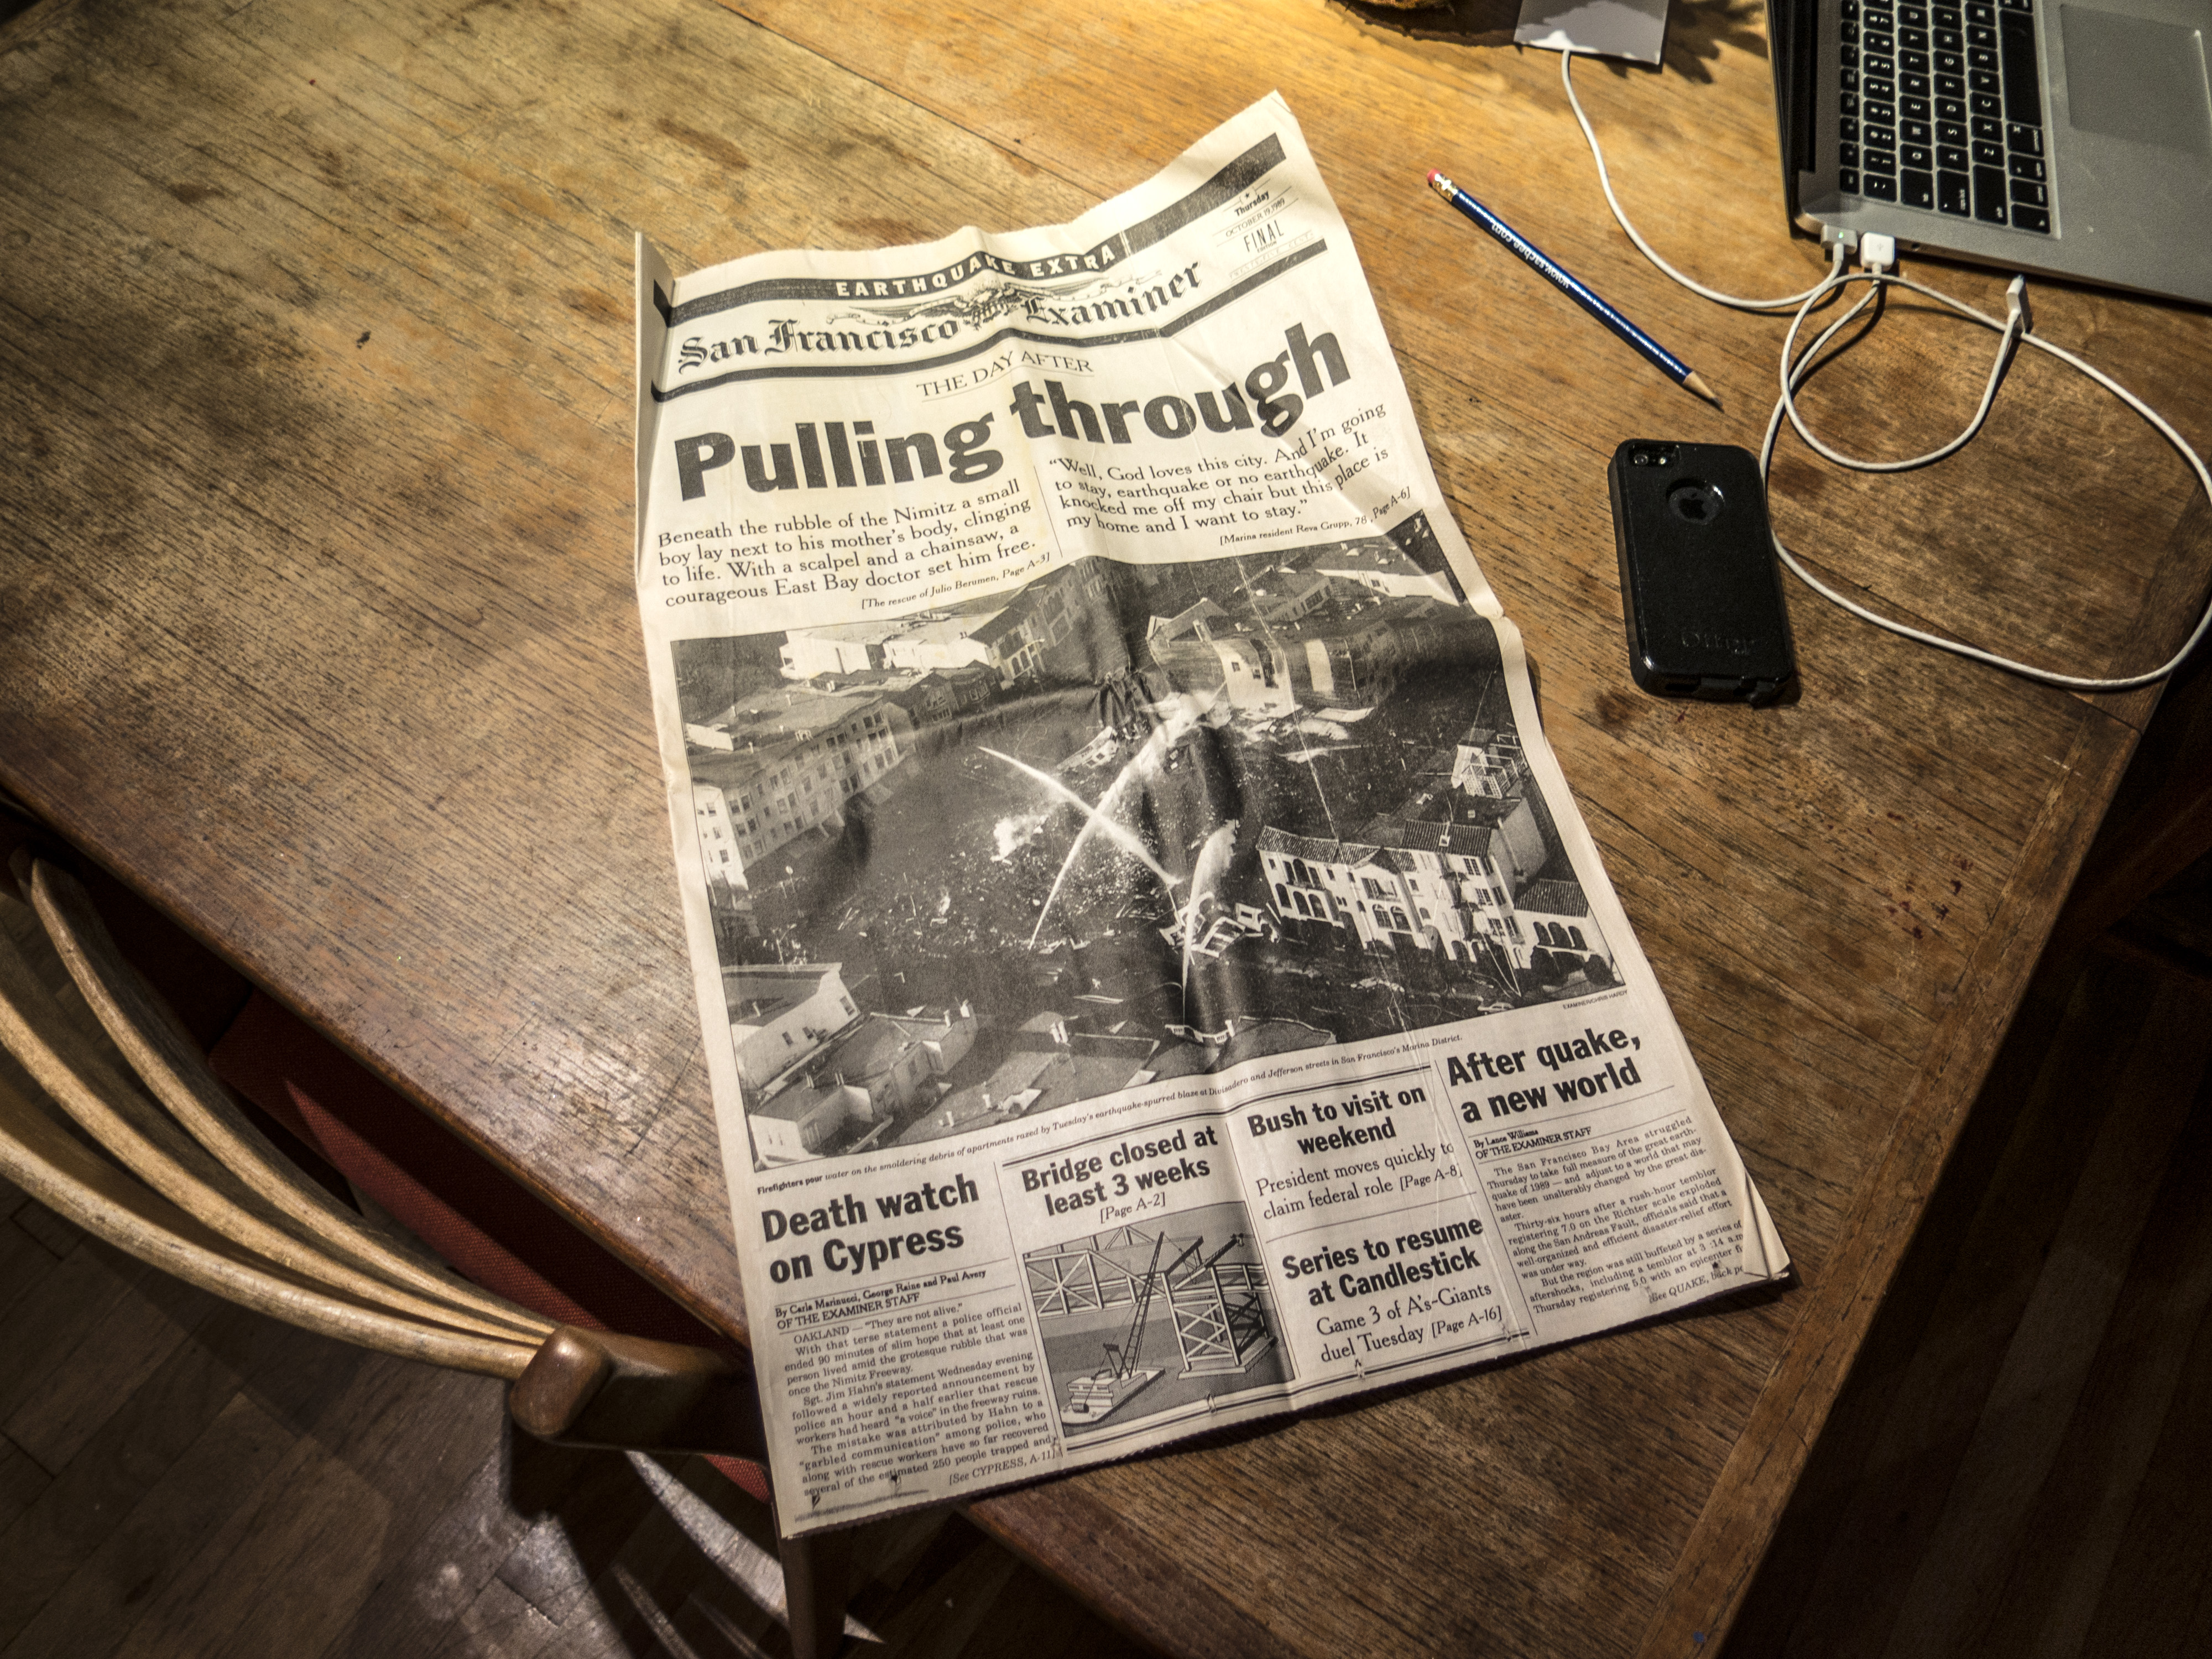
wood, newspaper, brand, sanfrancisco, design, photograph, image, bayarea, sanandreasfault, lomaprieta, sanfranciscoexaminer